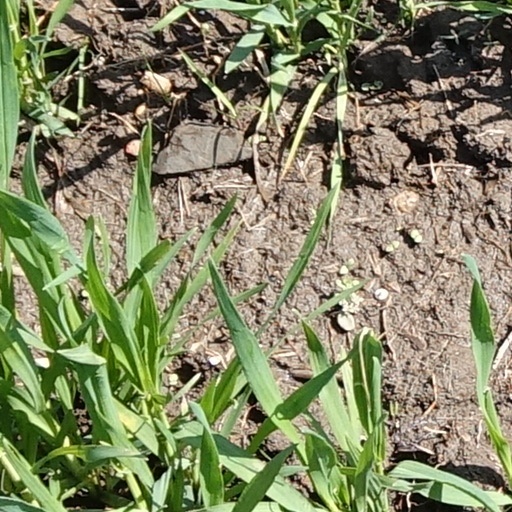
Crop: wheat